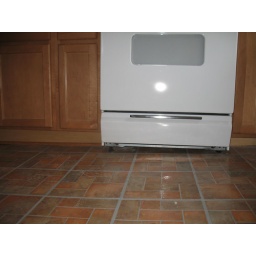
Nice house but there is a definite slant in the kitchen floor.